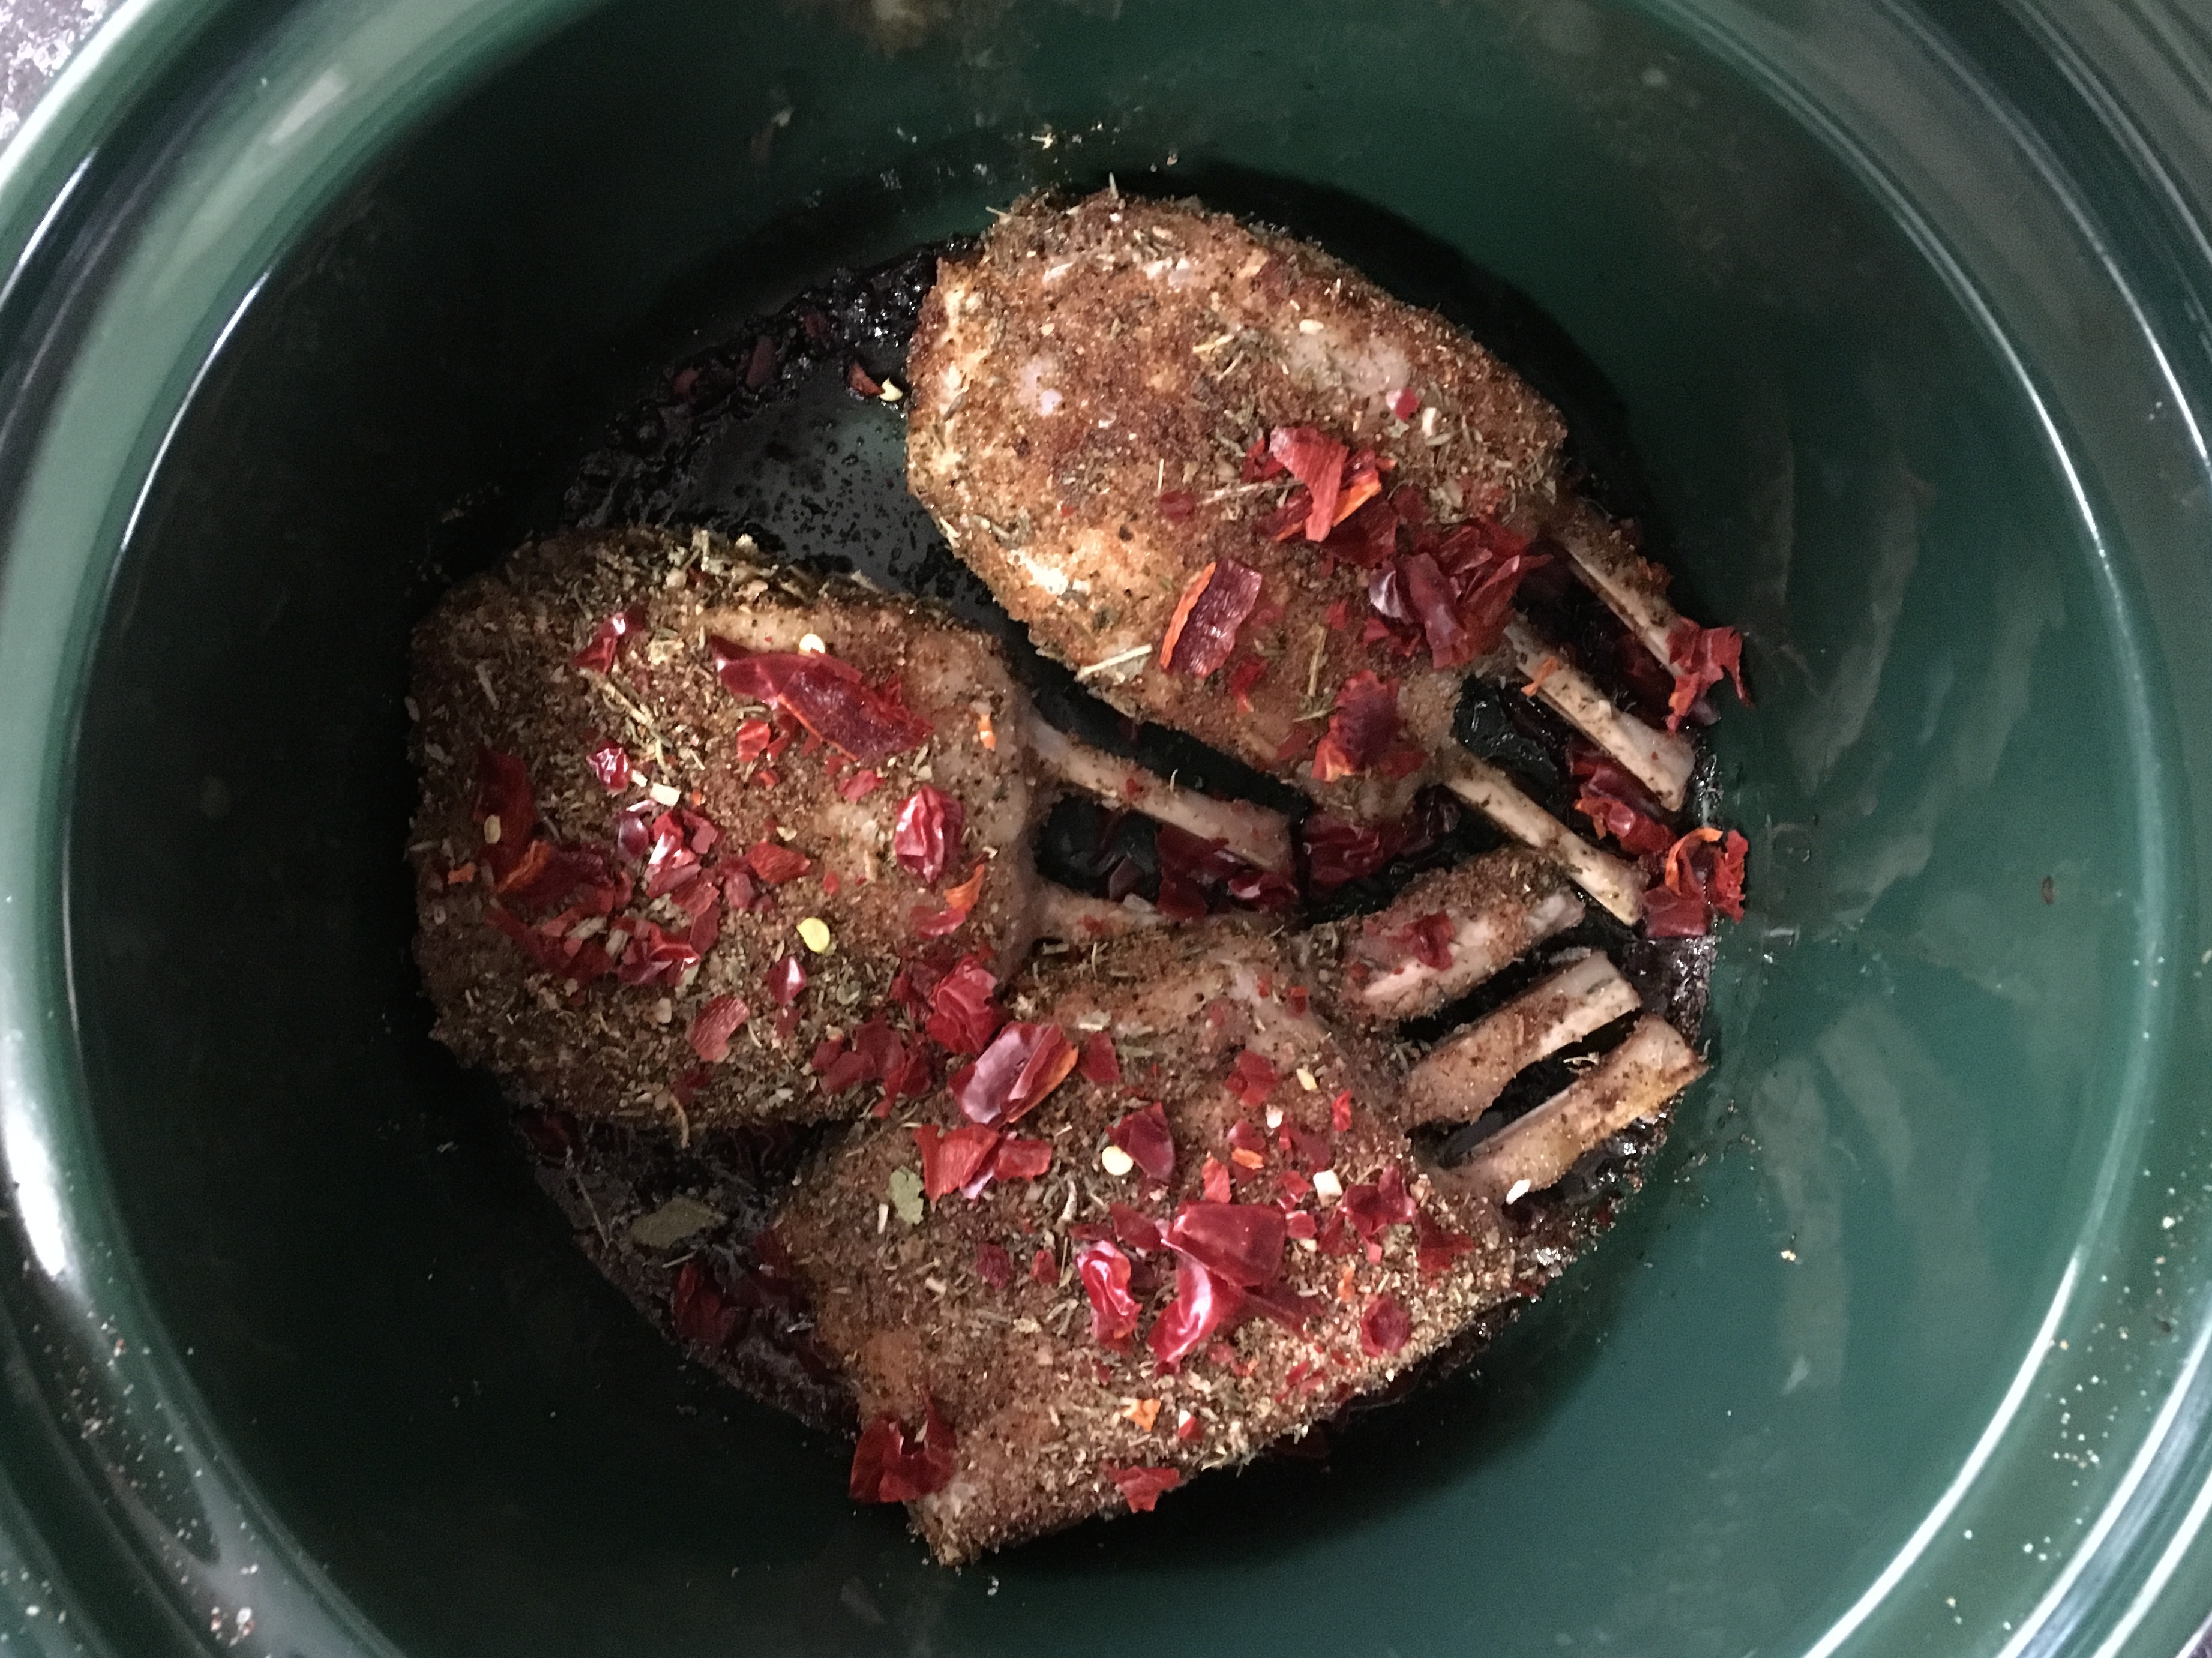
dish, food, cooking, produce, vegetable, meat, steak, organ, venison, human action, animal source foods